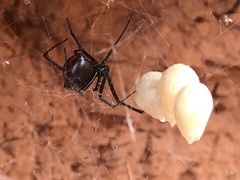
Species: Lactrodectus_hesperus